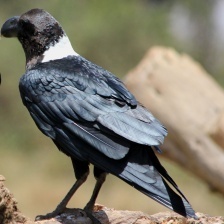
Species: WHITE NECKED RAVEN
Scientific name: CORVUS ALBICOLLIS